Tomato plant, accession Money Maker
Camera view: vertical (180 deg); turntable rotation: 120 degrees
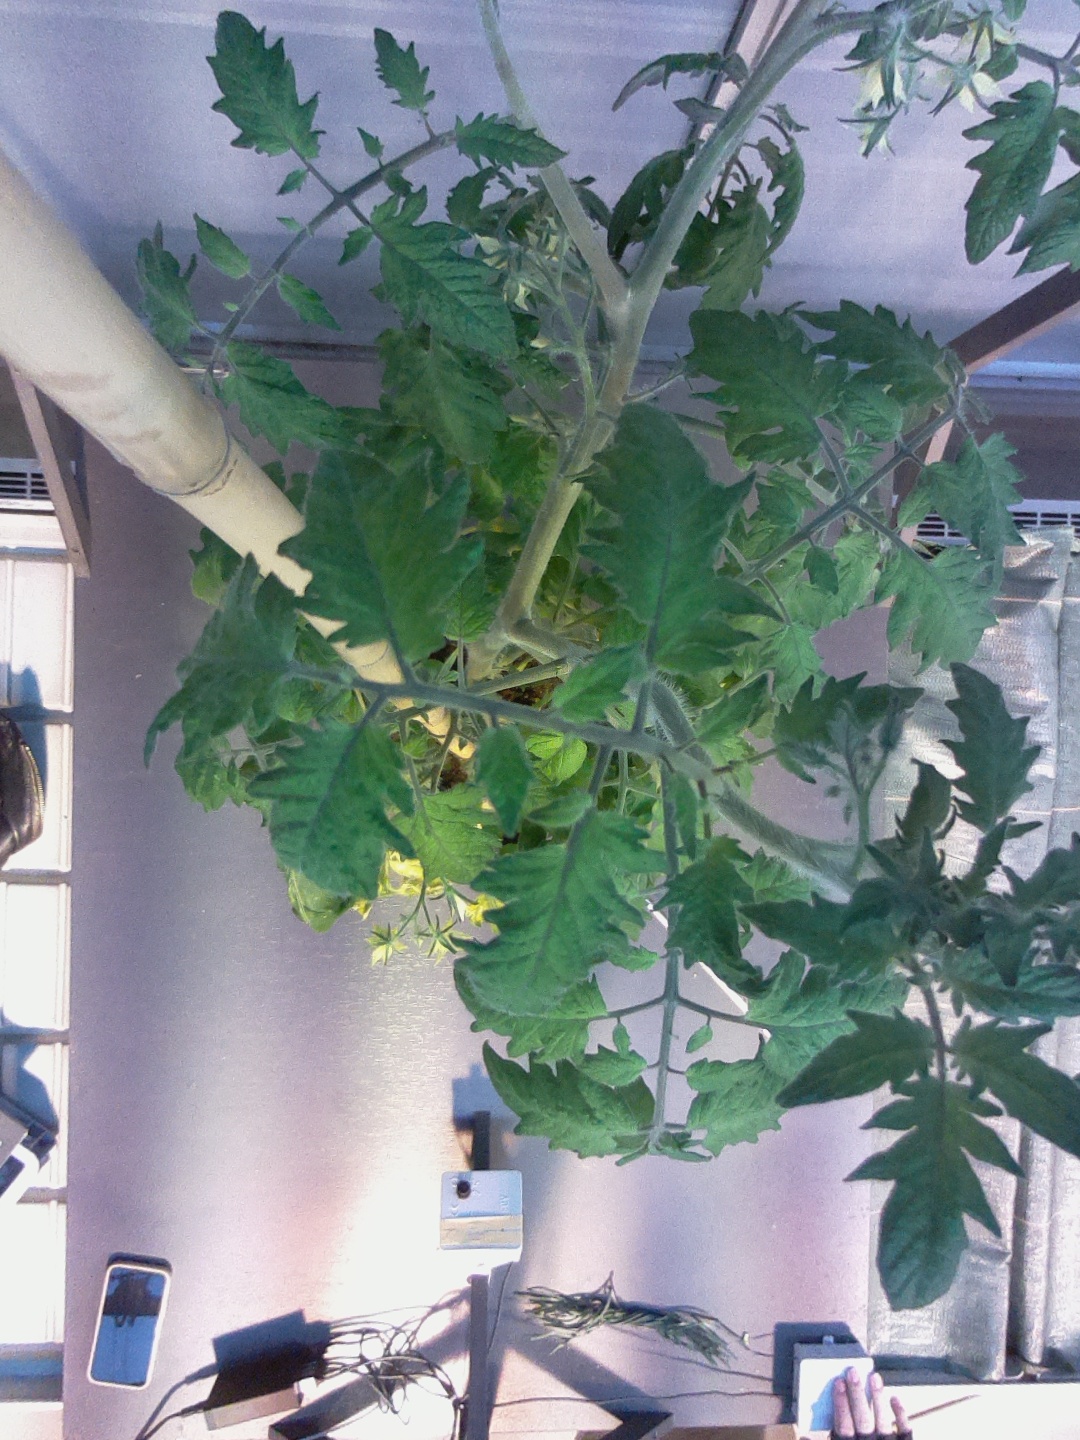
BBCH growth stage 70: Fruits at the main stem or branches visibles